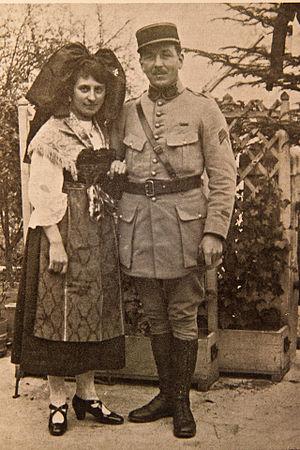
André Bas et Marthe Kuentz, le jour de leurs fiançaillesà Pacques 1919. L'officier français libérateur et la jeune alsacienne.